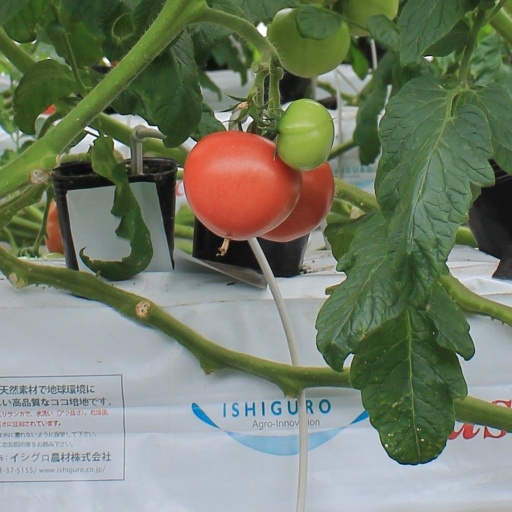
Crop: tomato